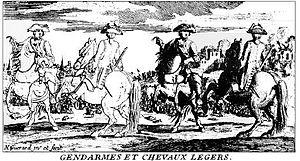
Gendarmes et Chevaux-Légers de la Maison du Roi (Gravure tirée de L'Ecole de Mars de Manesson Mallet)
La gendarmerie de France, dite aussi gendarmerie d'ordonnance, est une unité militaire de la France d'Ancien Régime.